Dylan Brown

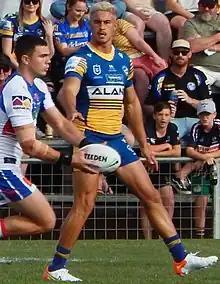
Brown playing for the Eels in 2021

At the end of the 2019 regular season, Parramatta finished fifth on the table and qualified for the finals. In the elimination final against Brisbane, Brown scored two tries as Parramatta won the match 58–0 at the new Western Sydney Stadium. The victory was the biggest finals win in history, eclipsing Newtown's 55–7 win over St George in 1944. The match was also Parramatta's biggest win over Brisbane and, at the time, Brisbane's worst ever loss since entering the competition in 1988.